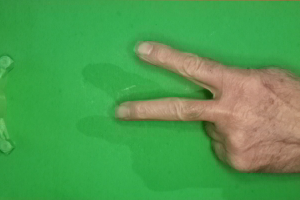
Label: scissors